Metastability (electronics)

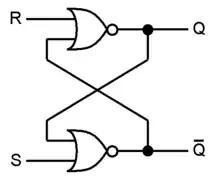
Figure 2. The Set–Reset NOR latch example

A simple example of metastability can be found in an SR NOR latch, when Set and Reset inputs are true (R=1 and S=1) and then both transition to false (R=0 and S=0) at about the same time. Both outputs Q and are initially held at 0 by the simultaneous Set and Reset inputs. After both Set and Reset inputs change to false, the flip-flop will (eventually) end up in one of two stable states, one of Q and true and the other false. The final state will depend on which of R or S returns to zero first, chronologically, but if both transition at about the same time, the resulting metastability, with intermediate or oscillatory output levels, can take arbitrarily long to resolve to a stable state.